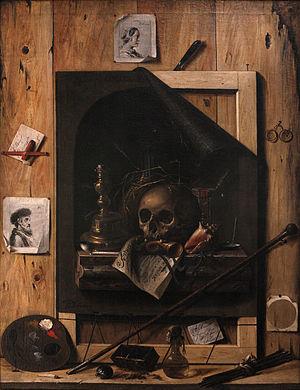
Le musée des Beaux-Arts de Dijon est l'un des plus importants et l'un des plus anciens musées de France. Situé au cœur de la ville, il occupe l'ancien palais ducal, siège au XVᵉ siècle de l’État bourguignon. Lorsque le duché est rattaché au royaume de France, le palais devient le logis du roi, puis se transforme au XVIIᵉ siècle en palais des États de Bourgogne, sur un projet de Jules Hardouin-Mansart.